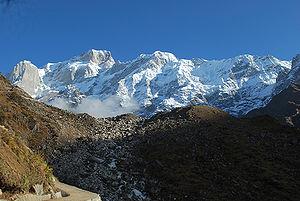
L'Uttarakhand, est un État indien situé dans le massif de l'Himalaya. Il est bordé par le Tibet au nord-est, le Népal au sud-est, et est voisin des États indiens de l'Himachal Pradesh et de l'Uttar Pradesh.